Gravelly Hill railway station

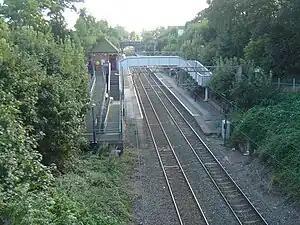
Gravelly Hill station

Gravelly Hill railway station is a station below the surrounding ground level and can be accessed by a staircase or ramp to reach the platforms. It serves the Gravelly Hill area of Birmingham, England. It is situated on the Redditch/Bromsgrove-Birmingham New Street-Four Oaks-Lichfield Cross-City Line.